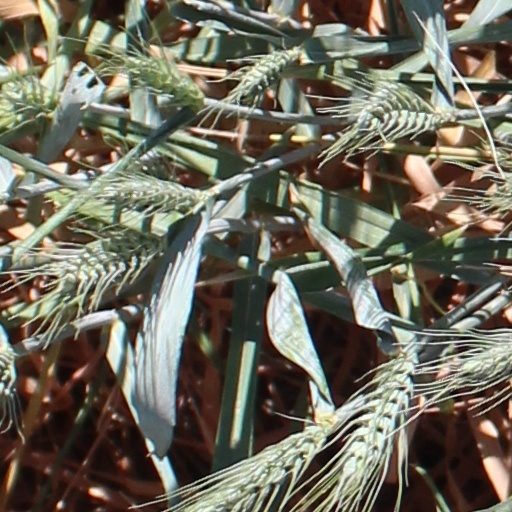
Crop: wheat